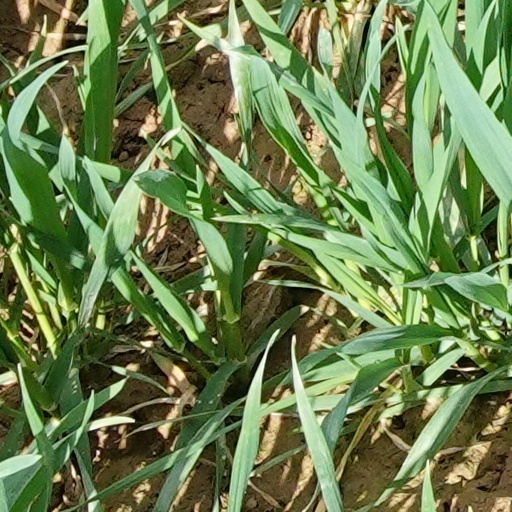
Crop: wheat